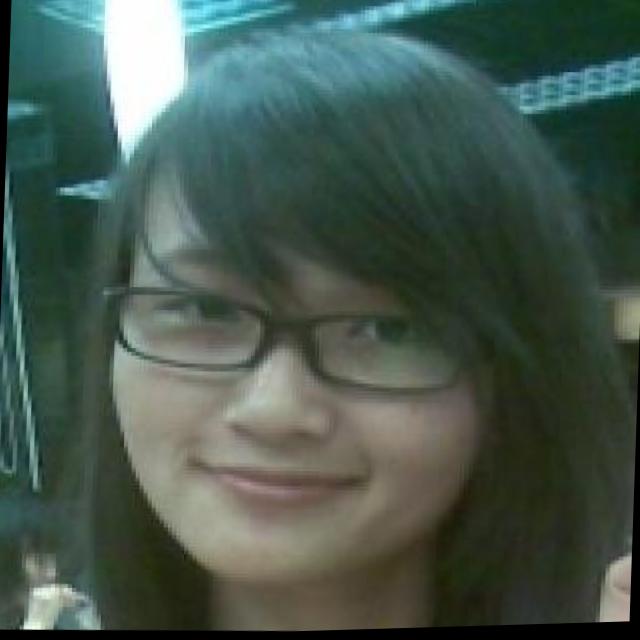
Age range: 21-44